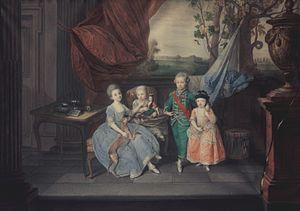
Caroline Marie Thérèse Josèphe de Bourbon, princesse de Parme, née à Parme le 22 novembre 1770, décédée à Dresde le 1ᵉʳ mars 1804.
Charlotte Marie Ferdinande Thérèse Anne Josèphe Jeanne Louise Vincente Rosalie de Bourbon, princesse de Parme, infante d'Espagne est une princesse puis religieuse italienne.